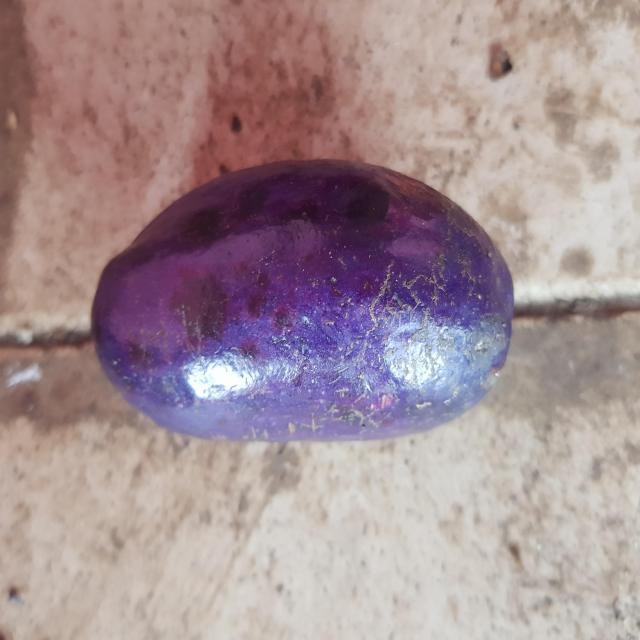
Plum grade: unaffected